Luis Alberto Ammann

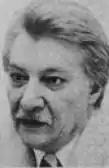
Amman in 1989

Luis Alberto Ammann (17 November 1942 – 6 November 2020) was an Argentine politician of the Humanist Party as well as journalist, schoolteacher and writer.